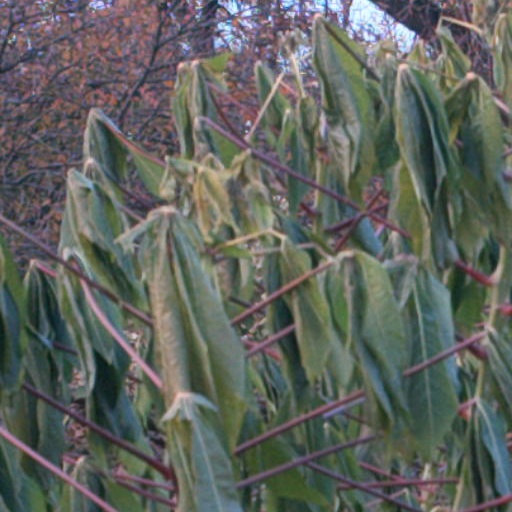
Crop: cassava